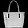
Label: Bag